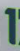
Number: 1